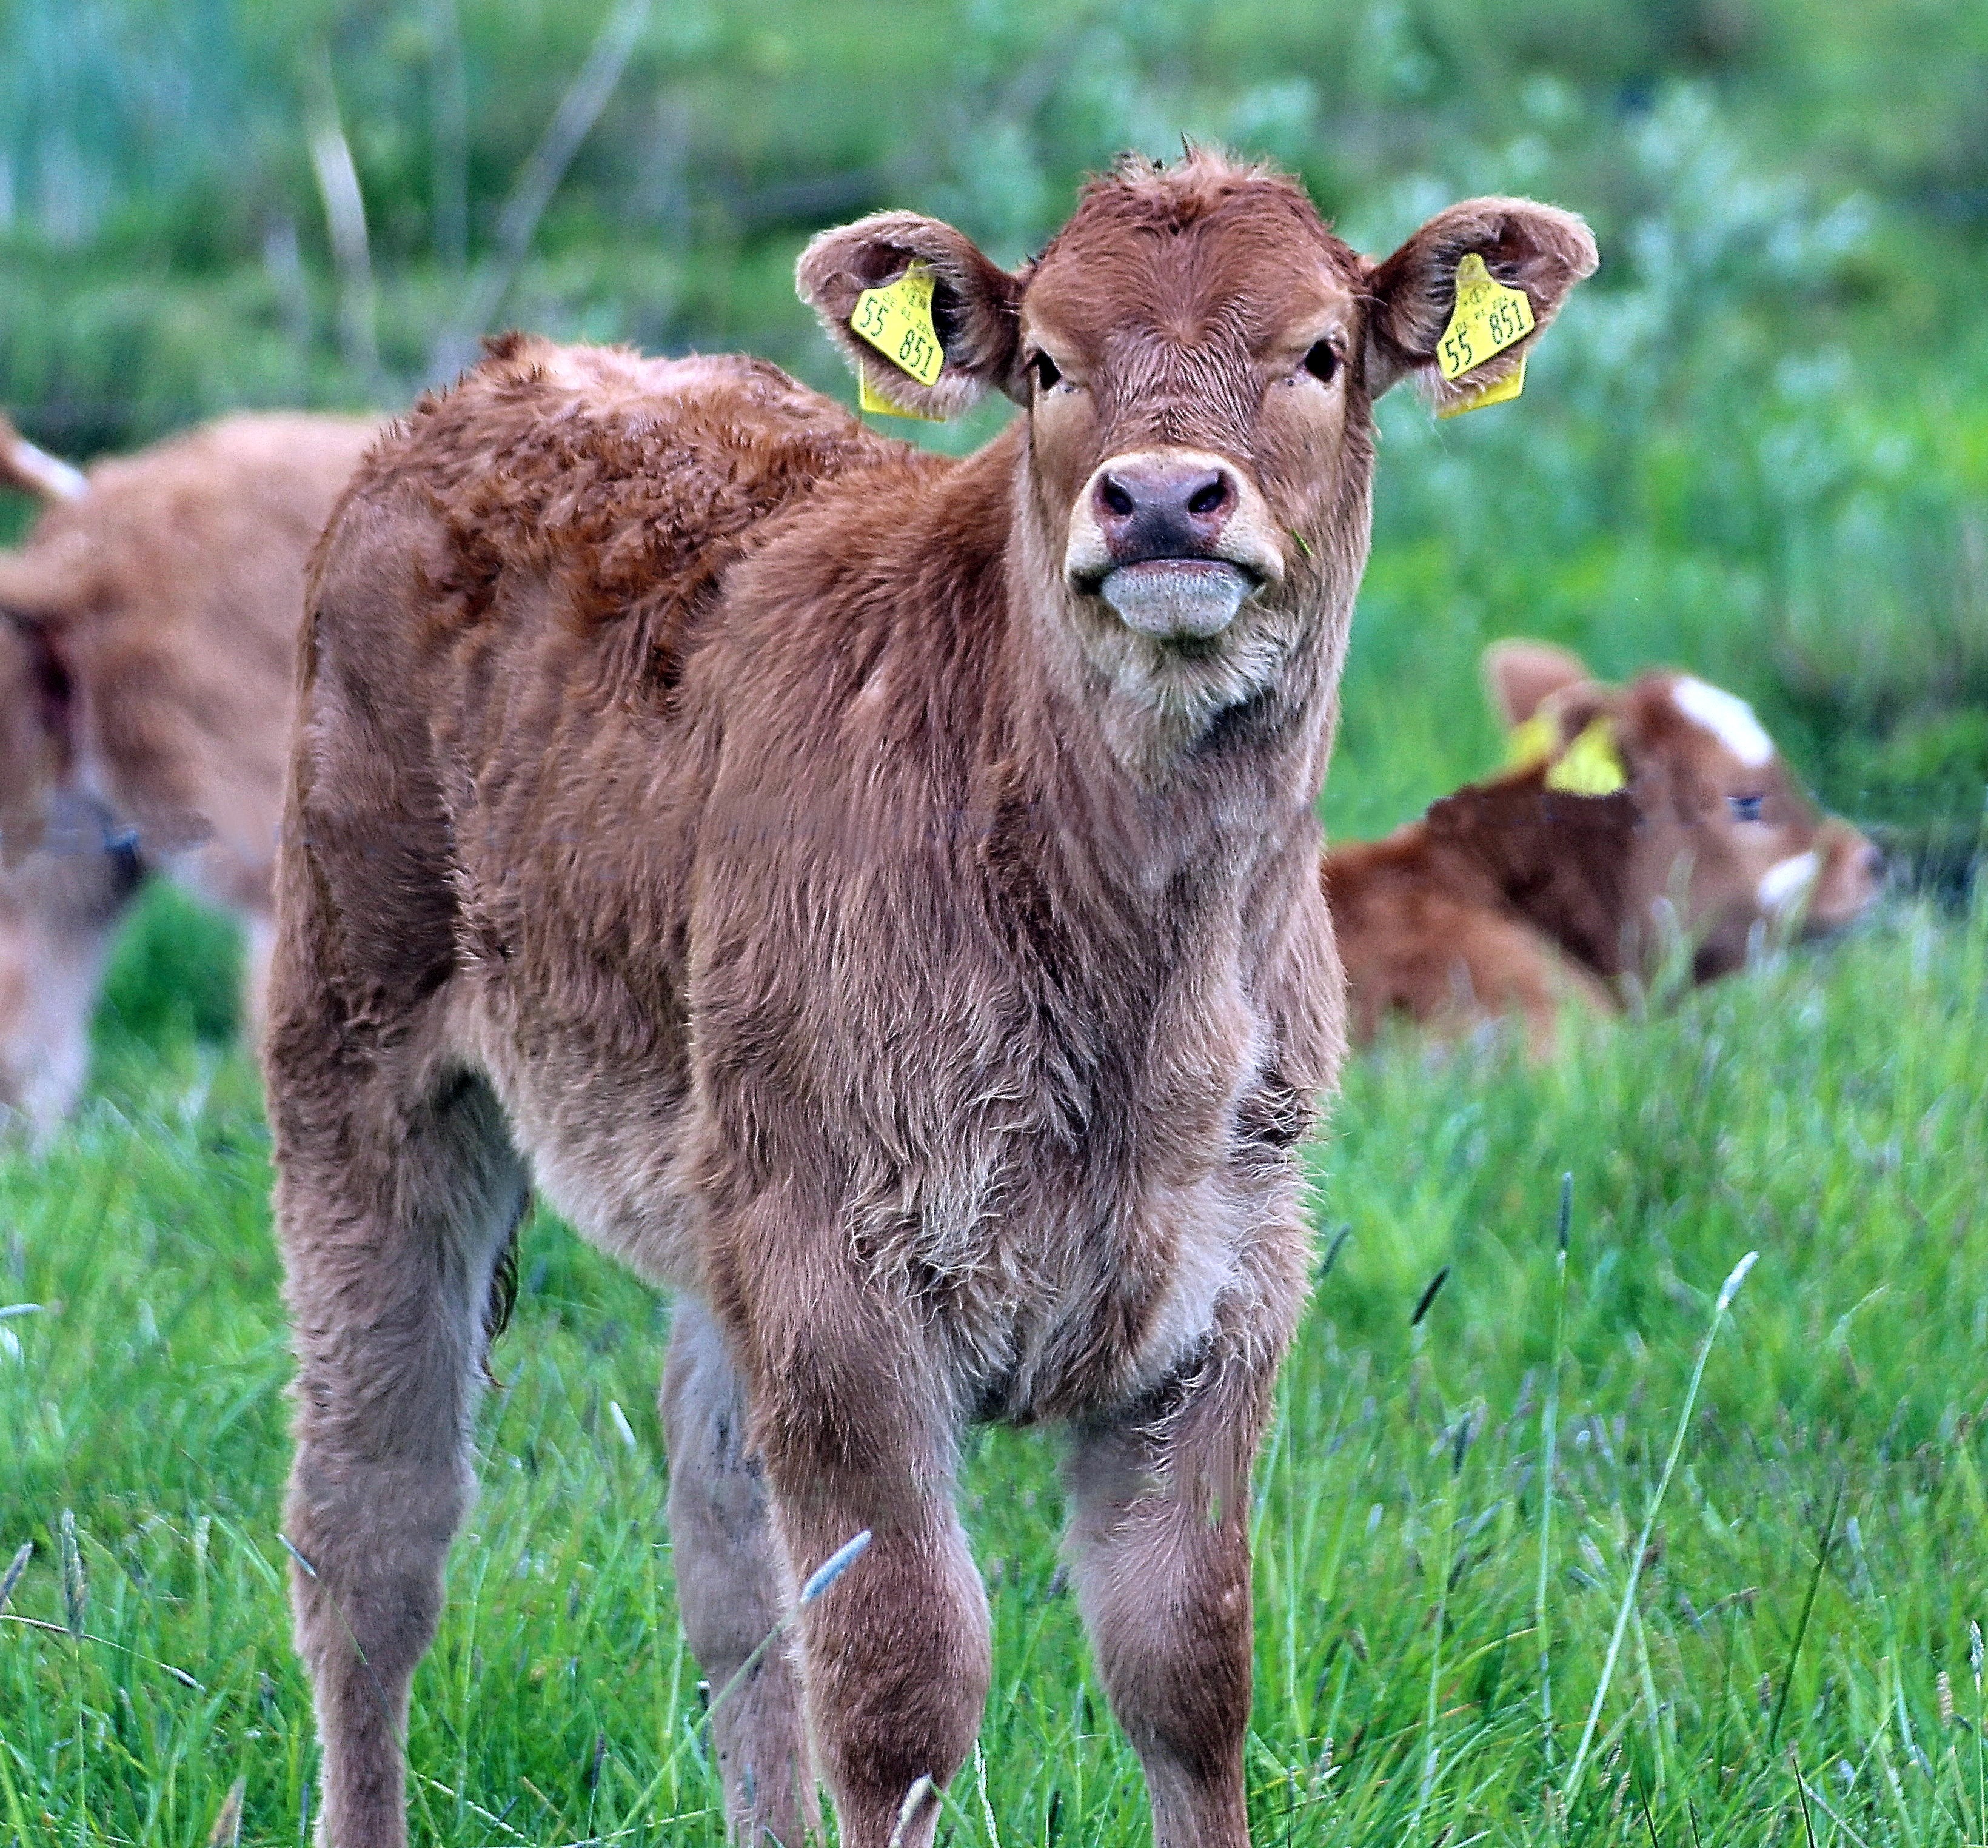
grass, wildlife, pasture, grazing, livestock, sheep, mammal, fauna, calf, vertebrate, sheeps, bighorn, brown swiss, barbary sheep, bos primigenius taurus, cattle breed, cattle like mammal, cow goat family